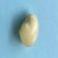
Maize quality: Good